Reinhard Kekulé von Stradonitz

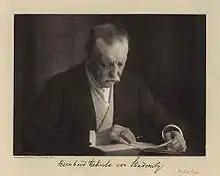
Reinhard Kekulé von Stradonitz.

Reinhard Kekulé von Stradonitz (name at birth Kekulé, called Kekulé von Stradonitz only after 1889; 6 March 1839 – 23 March 1911) was a German archeologist. He has been called the founder of modern iconology (Langlotz). He served as director of the collection of antique sculpture and vases at the Berlin Museum (from 1889) and also as the director of the antiquarium of the Berlin Museum (from 1896). Kekulé was the nephew of the organic chemist August Kekulé.